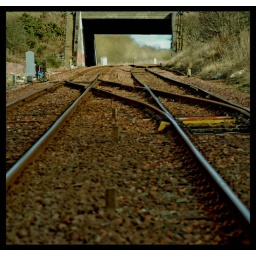
dont worry, i was in a moving car on a fast shutter speed at a green light! i was safe!